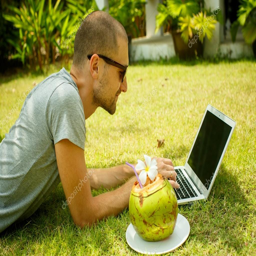
a man working at a computer in nature -- stock photo #